Douglas Mawson

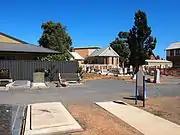

Mawson edited the 22 volumes of the "A.A.E. Scientific Reports", which were finally published in 1947.